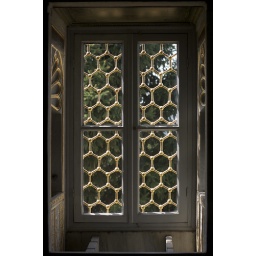
A window in the Sultan's library